Kingdom of Libya

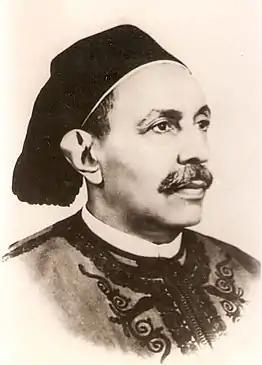
King Idris I of Libya

Under the constitution of October 1951, the federal monarchy of Libya was headed by King Idris as chief of state, with succession to his designated male heirs (Art. 44 and 45 of the 1951 Constitution). Substantial political power resided with the king. The executive arm of the government consisted of a prime minister and Council of Ministers designated by the king but also responsible to the Chamber of Deputies, the lower house of a bicameral legislature. The Senate, or upper house, consisted of eight representatives from each of the three provinces. Half of the senators were nominated by the king, who also had the right to veto legislation and to dissolve the lower house. Local autonomy in the provinces was exercised through provincial governments and legislatures. Tripoli and Benghazi served alternately as the national capital.